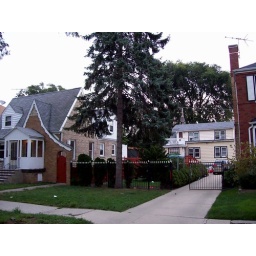
My kids call this &amp;quot;the house in the alley.&amp;quot; The wrought iron fence emphasizes the setupness of the house.